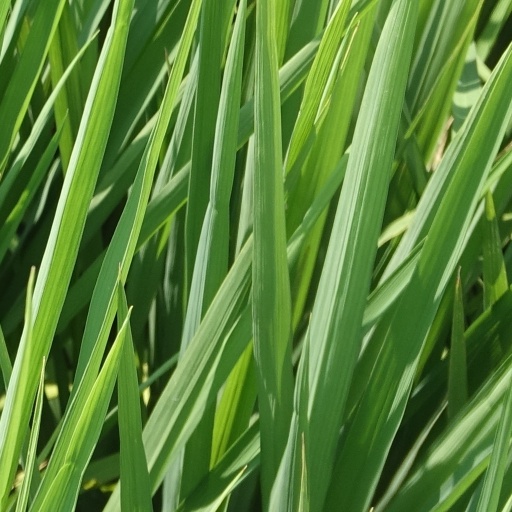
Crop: rice